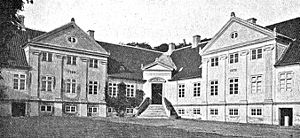
Broløkke (Magleby Sogn)
Broløkke omkring 1900
Broløkke er en lille hovedgård som nævnes i 1526 og kaldt Brobjerg. Navnet Broløkke er fra 1650. Gården var hovedsædet i det nu ophævede stamhus Ahlefeldt og ligger i Magleby Sogn, Langelands Sønder Herred, Sydlangeland Kommune. Hovedbygningen er opført i 1758 og tilbygget i 1873.
Broløkke er en mindre hovedgård som nævnes i 1526 og kaldt Brobjerg. Navnet Broløkke, eller Brolykke er fra 1650. Gården var hovedsædet i det nu ophævede Stamhuset Ahlefeldt og ligger i